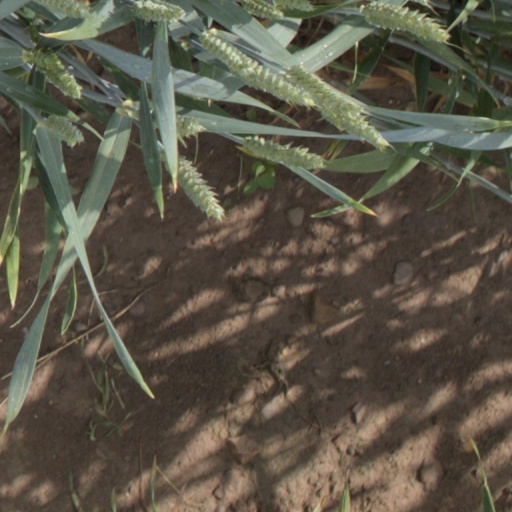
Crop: wheat